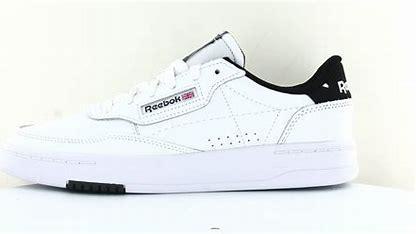
Brand: Reebok
Model: Court Peak